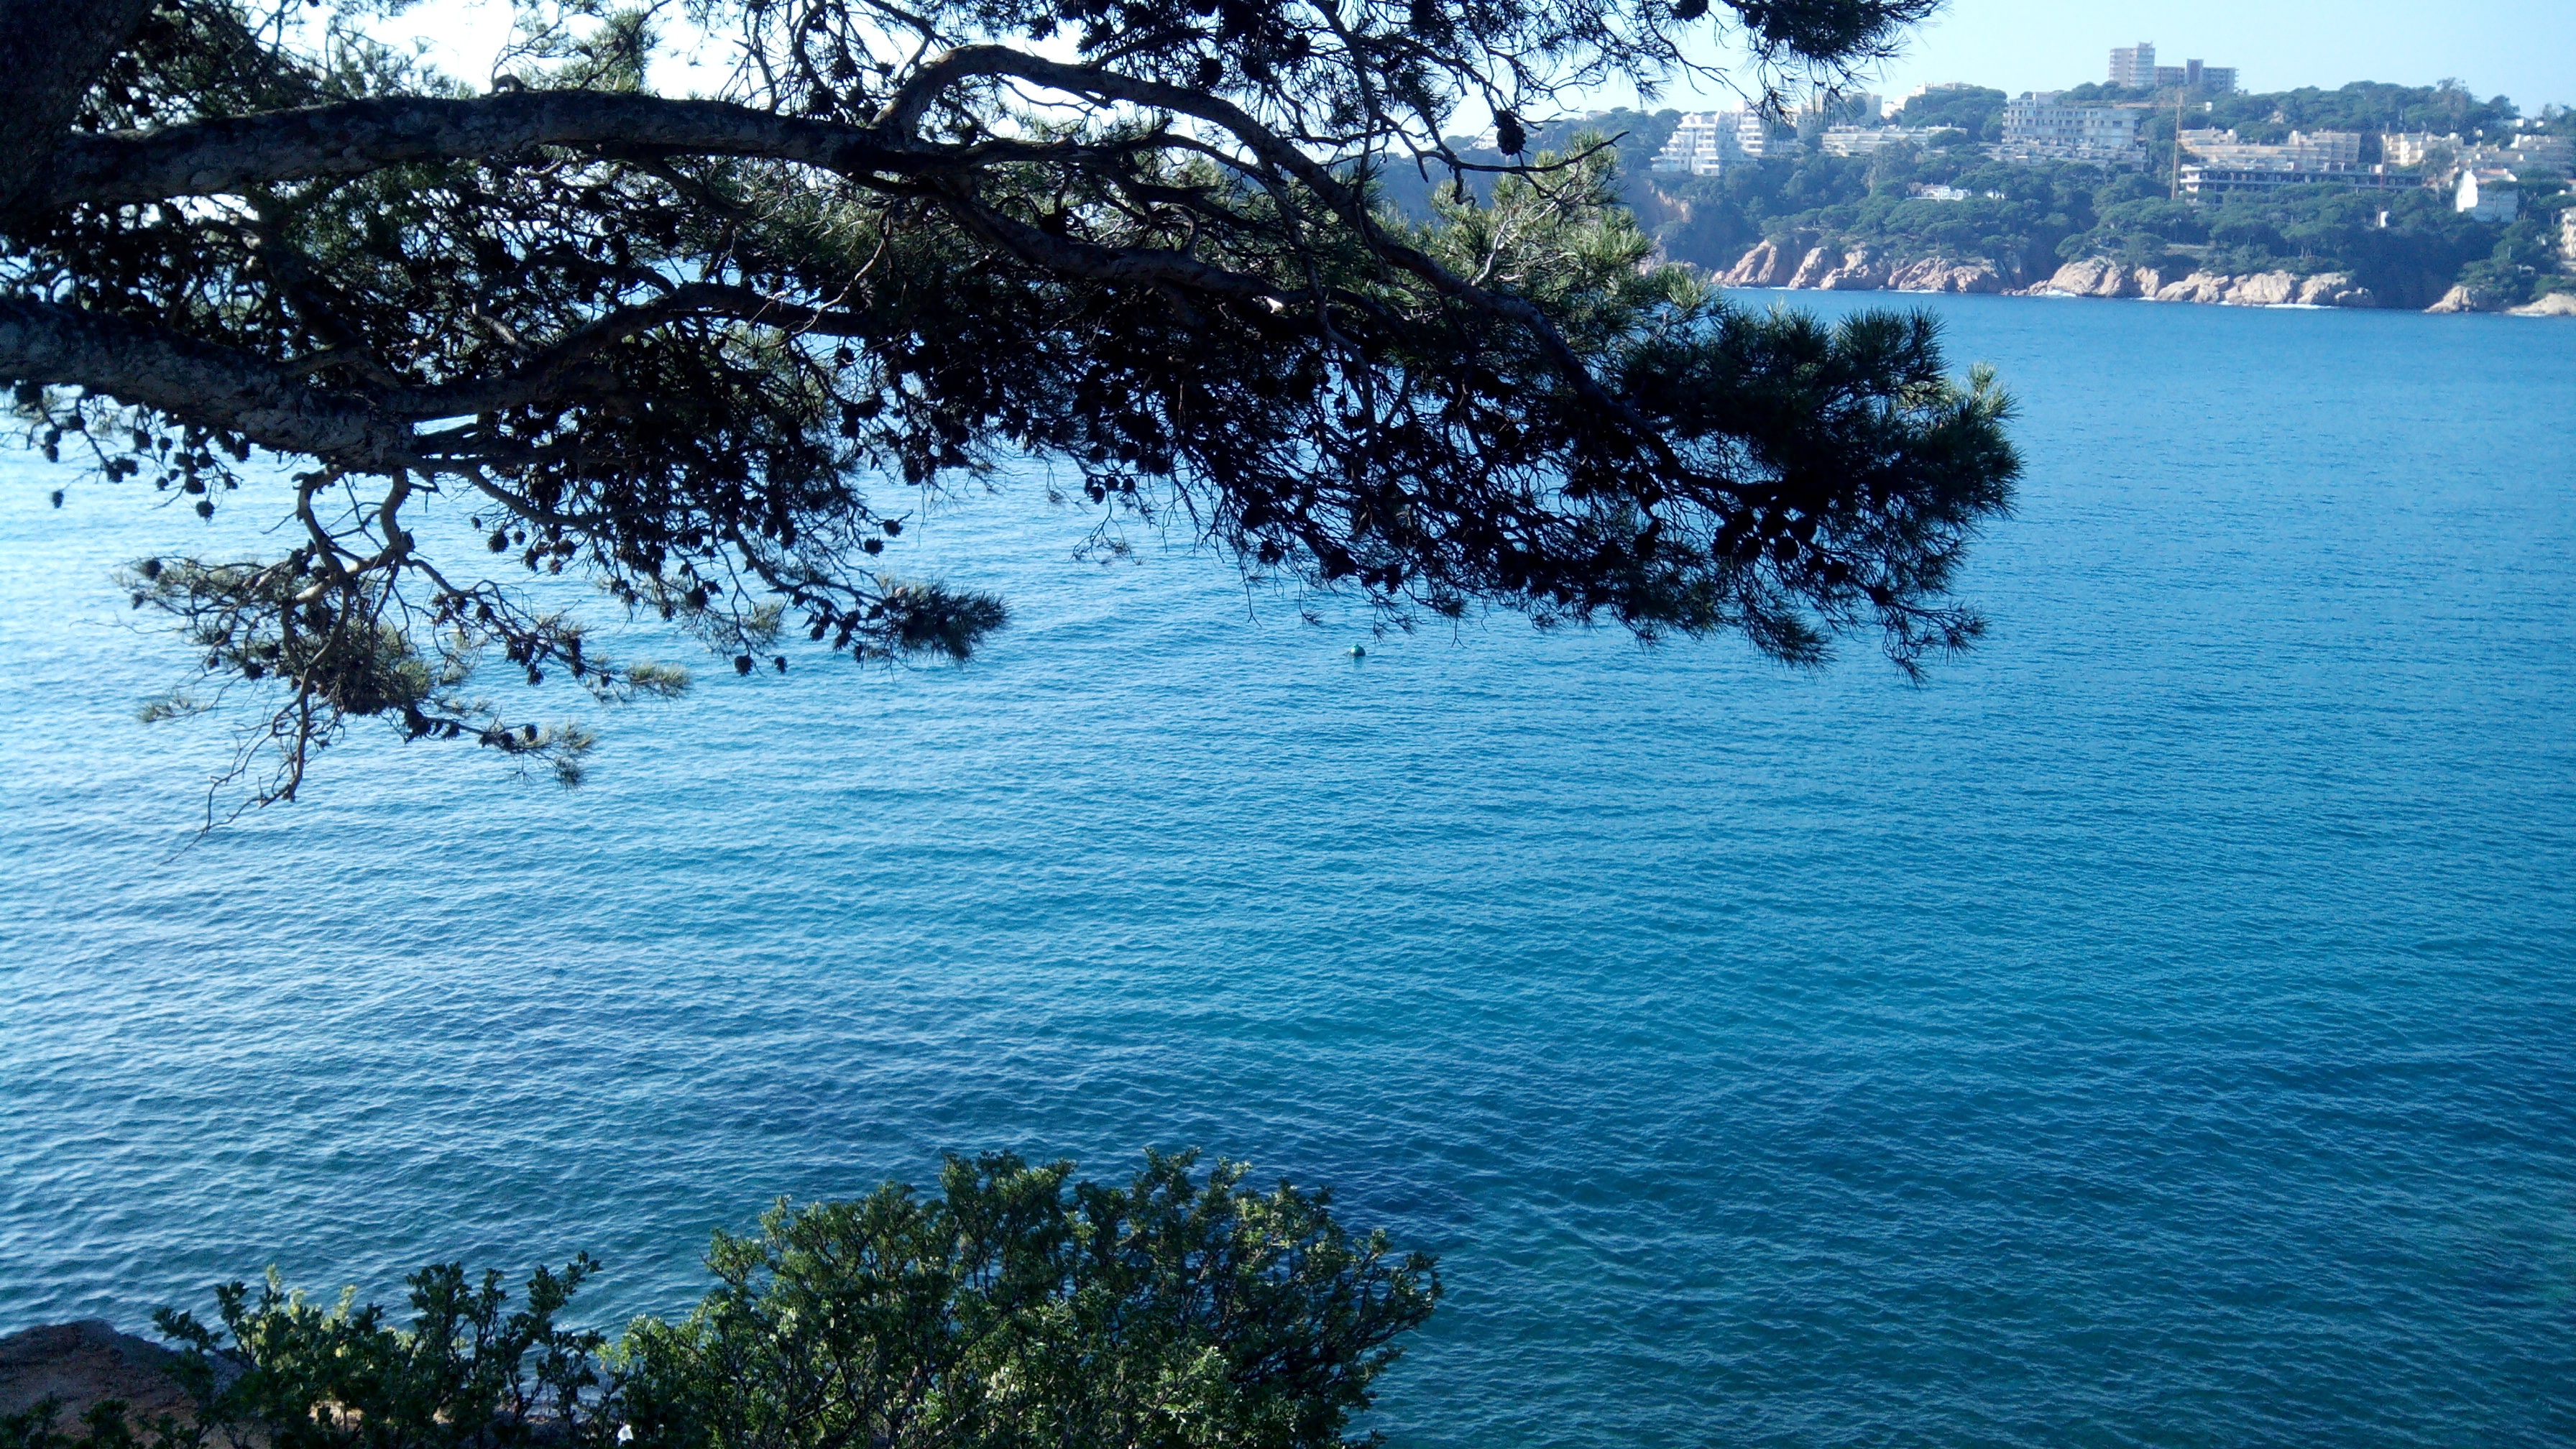
sea, coast, tree, shore, lake, bay, body of water